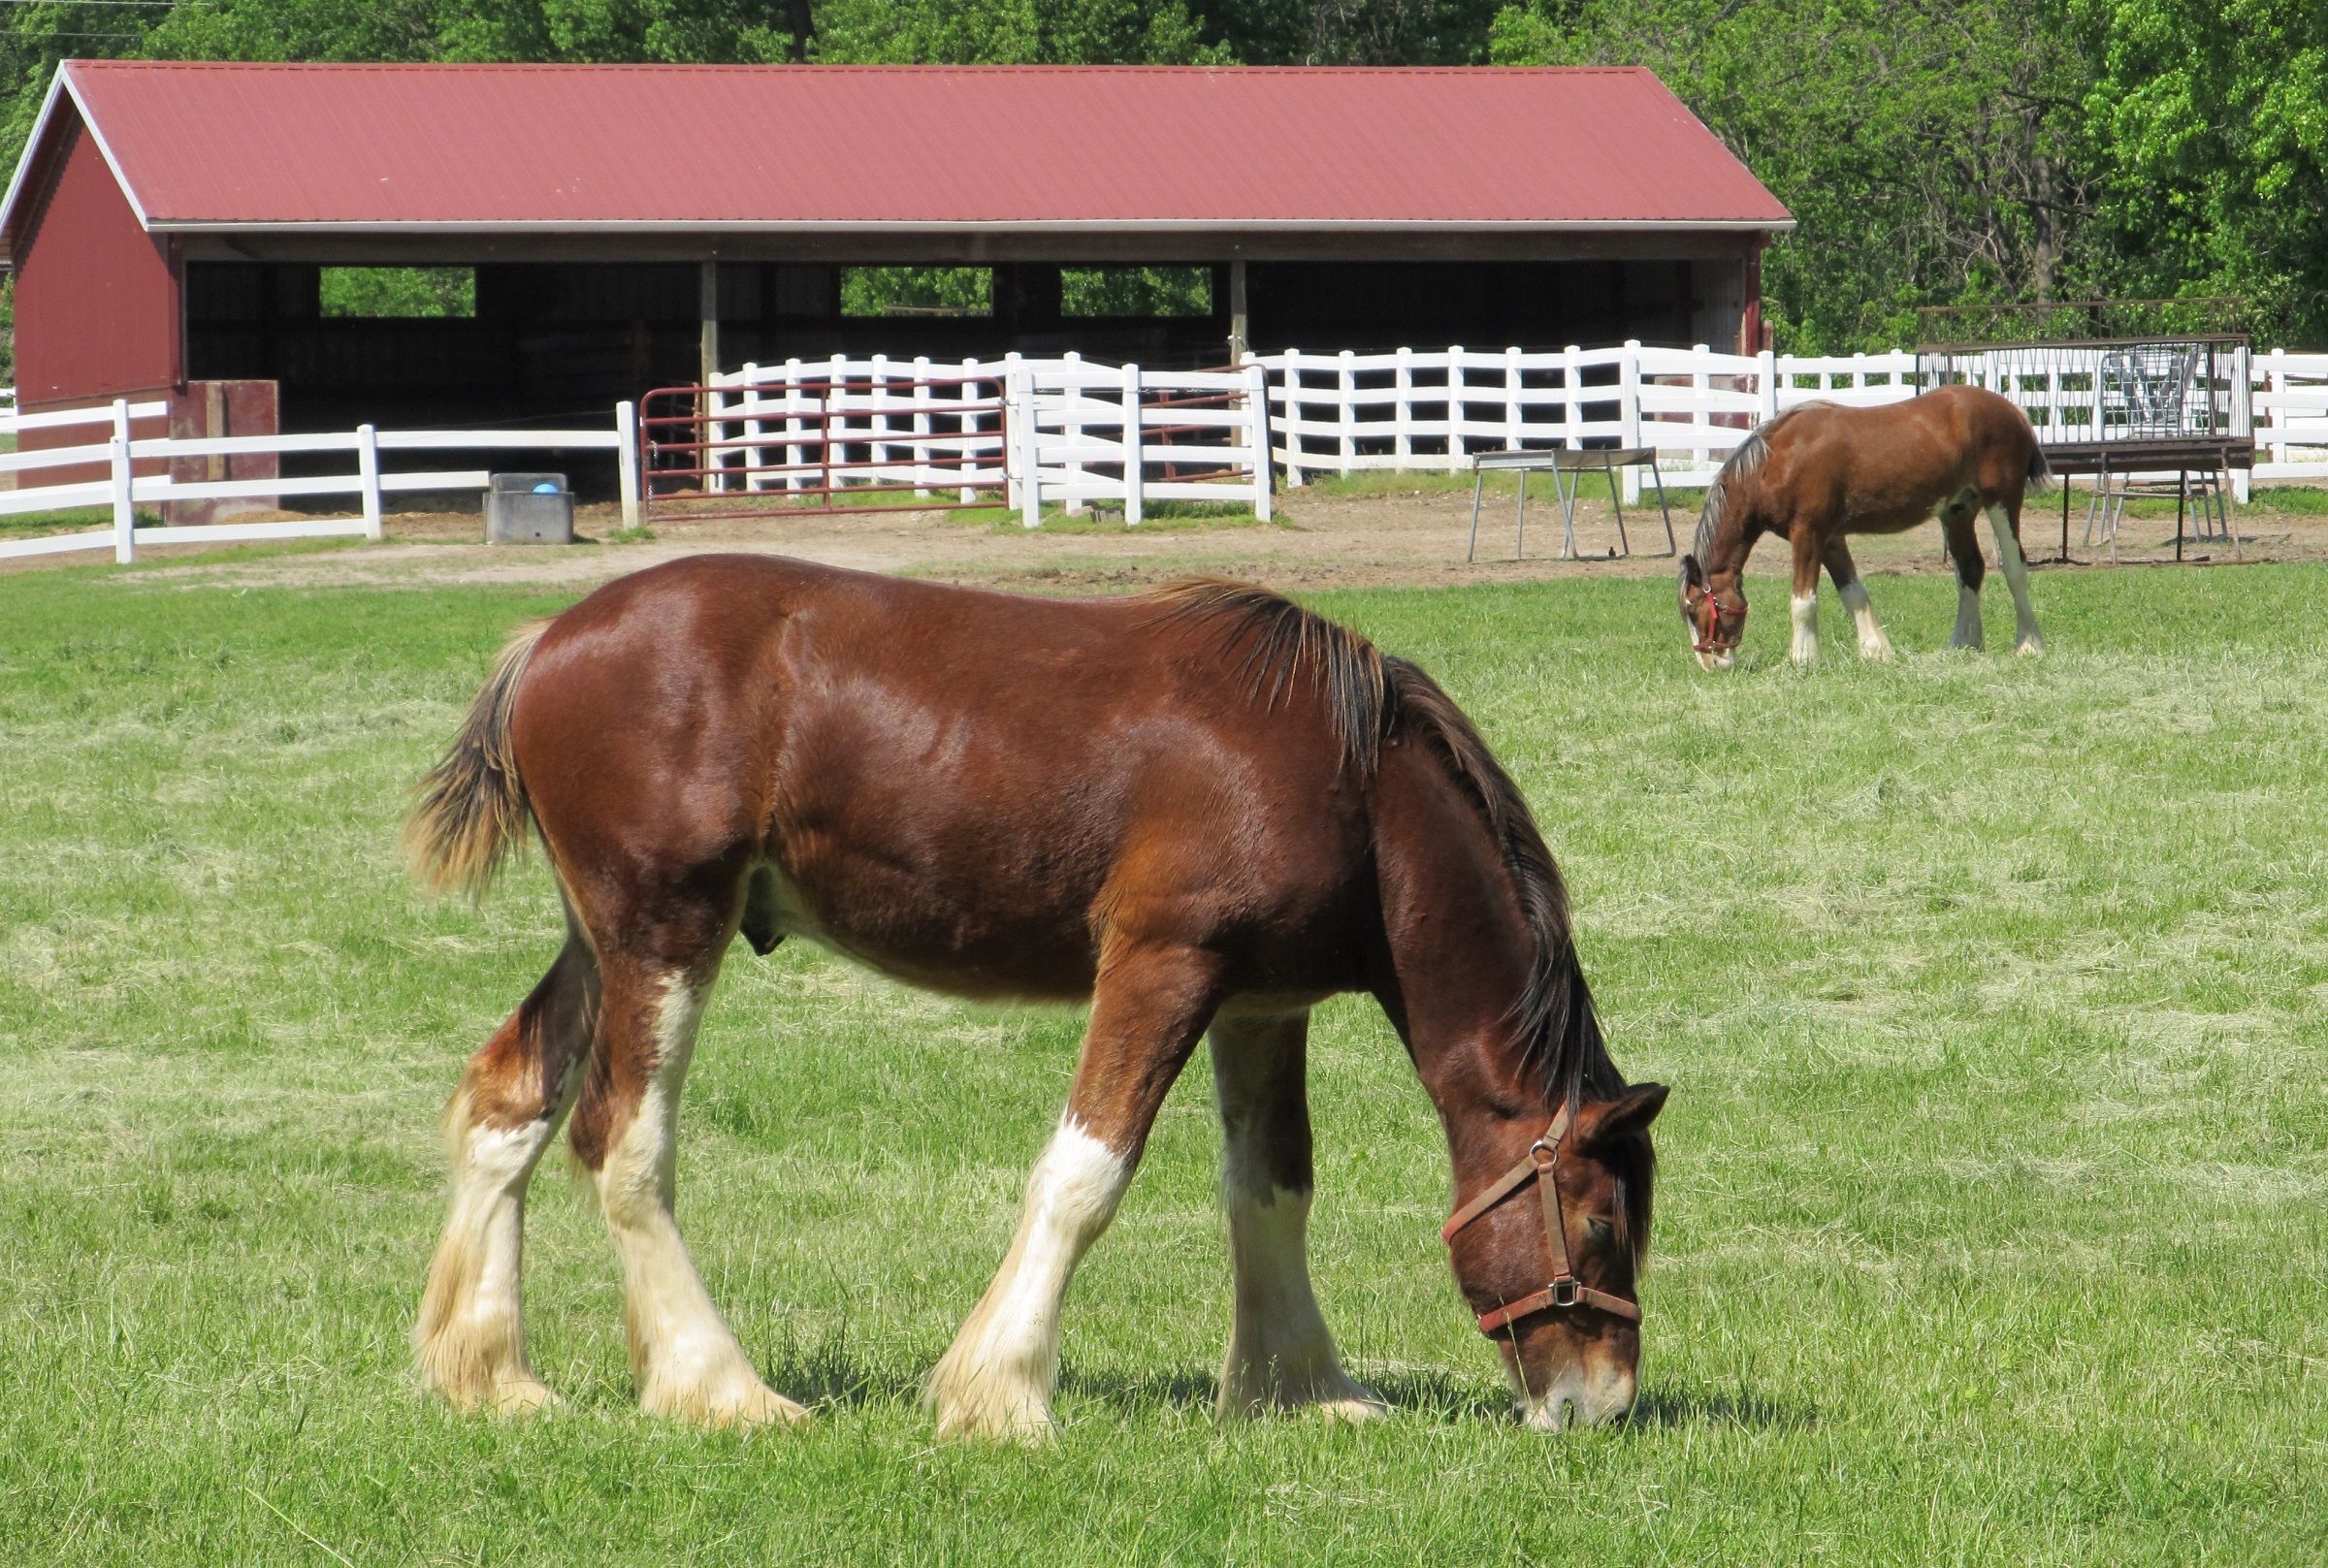
grass, fence, farm, meadow, prairie, barn, portrait, young, herd, pasture, grazing, ranch, horse, mammal, stallion, mane, agriculture, fauna, horses, vertebrate, mare, clydesdales, foal, colt, corral, pack animal, yearlings, horse like mammal, mustang horse